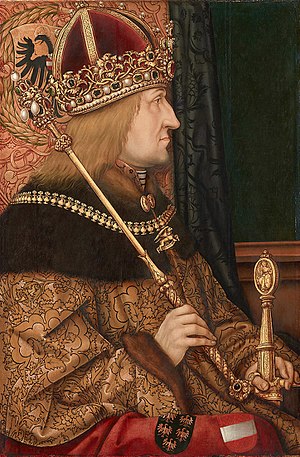
Hans Burgkmair / Galleri
Hans Burgkmair den Ældre var en tysk maler og grafiker.